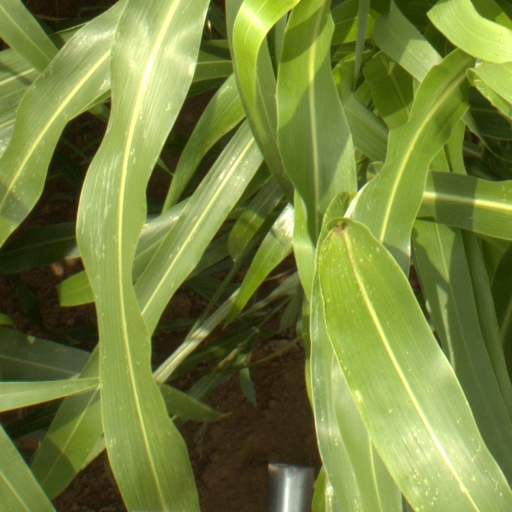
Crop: sorghum